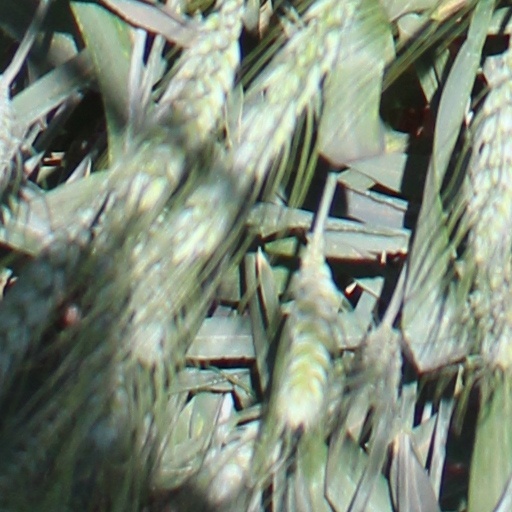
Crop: wheat